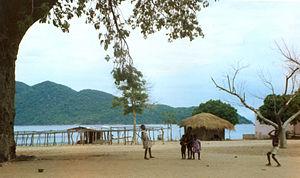
Cet article recense les sites inscrits au patrimoine mondial au Malawi
Cet article recense les sites inscrits sur la liste du patrimoine mondial par l'UNESCO situés en Afrique.
Le parc national du lac Malawi est un parc national situé au Malawi, sur la rive sud du lac Malawi, créé le 24 novembre 1980.